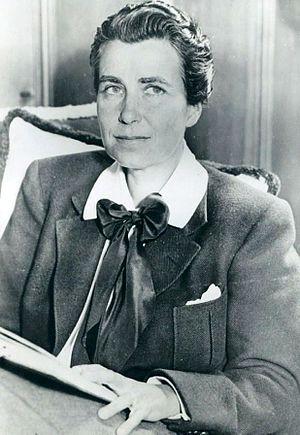
Dorothy Arzner est une réalisatrice, monteuse, scénariste, productrice et pédagogue américaine.